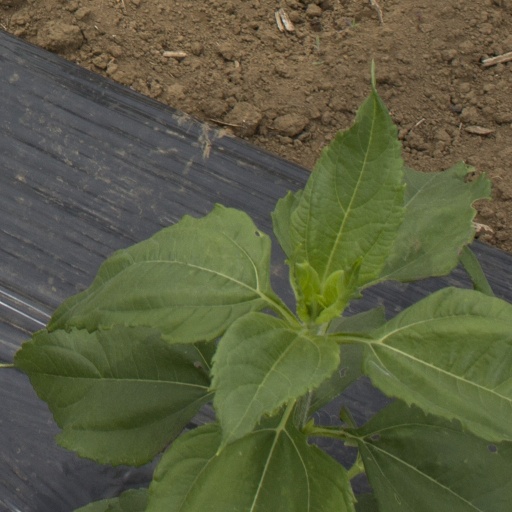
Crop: Jerusalem artichoke